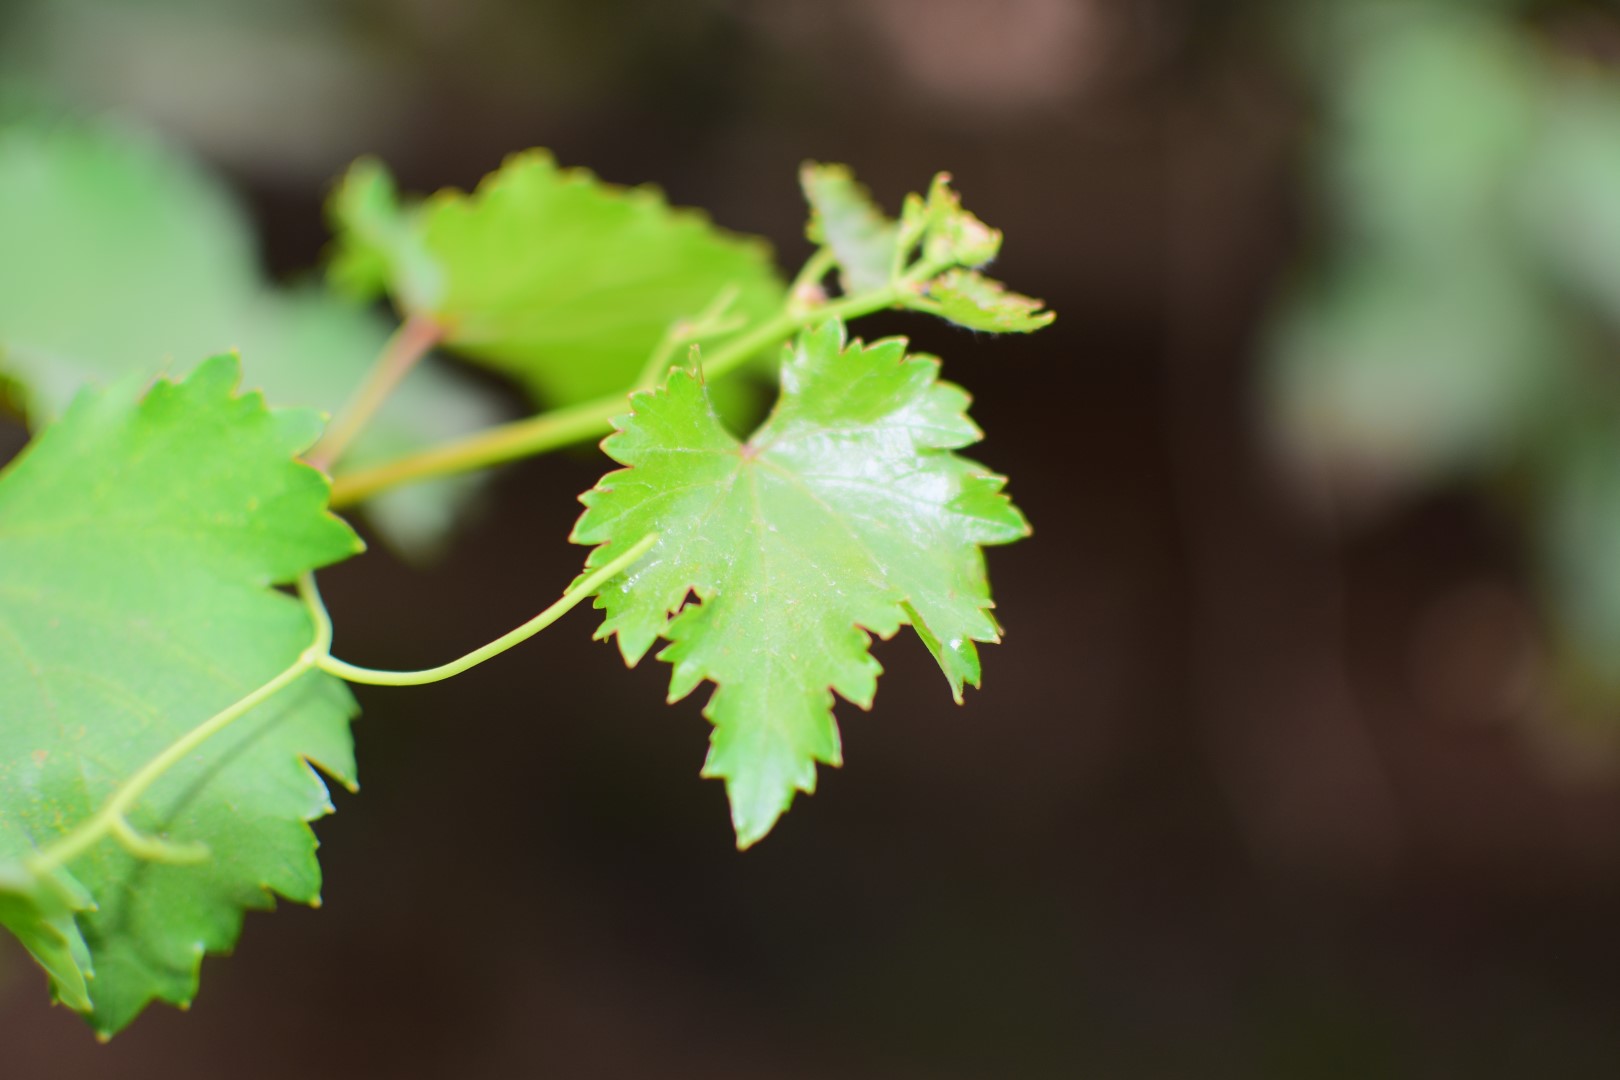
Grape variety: Kamali